Ratna Sarumpaet

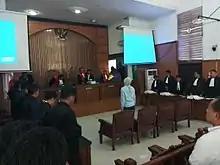
Ratna Sarumpaet appears in court on 2 April 2019

In September 2018, Sarumpaet posted a photo showing her bruised face which went viral online, claiming that she was assaulted by unknown assailants at the Husein Sastranegara International Airport in Bandung where she claimed to be attending an international conference. This resulted in prominent opposition figures, including Prabowo Subianto, publicly condemning the "cowardly attack". Subsequent police investigations found that she was not at the airport during the alleged time, and was instead in a plastic surgery clinic in Jakarta.